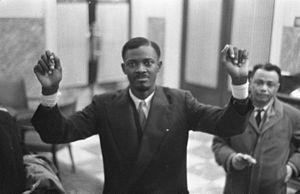
La République démocratique du Congo est un pays d'Afrique centrale. C'est le quatrième pays le plus peuplé d'Afrique ainsi que le pays francophone le plus peuplé.